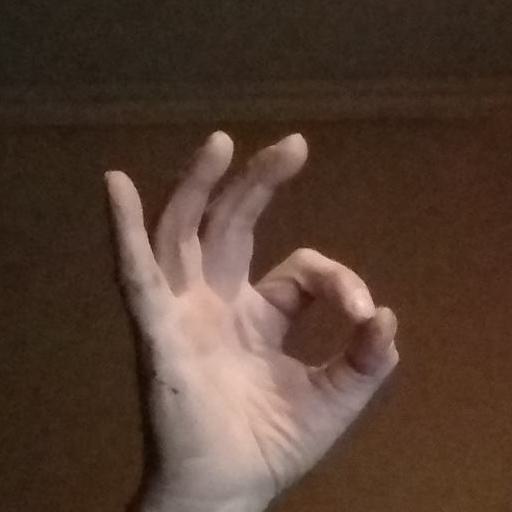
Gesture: ok